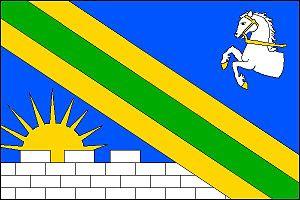
Raná est une commune du district de Chrudim, dans la région de Pardubice, en République tchèque. Sa population s'élevait à 372 habitants en 2017.